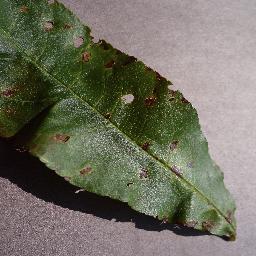
Label: Peach___Bacterial_spot